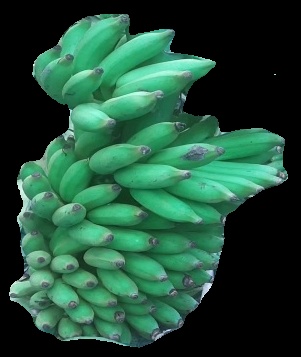
Variety: elakki-bale
Grade: grade1